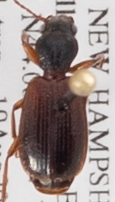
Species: Cymindis neglecta
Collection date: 2020-08-19
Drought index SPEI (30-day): -1.546
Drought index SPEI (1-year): -0.05
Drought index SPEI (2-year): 0.54